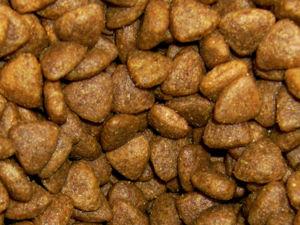
La nourriture pour chat désigne les aliments élaborés pour le chat domestique. Ces aliments peuvent se présenter sous forme sèche, en granulés, appelés « croquettes », ou humide, dans des « sachets fraîcheur », ou conservée dans des boîtes scellées. Bien que les chats soient des carnivores, nombreuses sont les firmes qui ajoutent des produits cultivés comme les céréales et les légumes. Les croquettes et pâtées sont également complétées par l’ajout de vitamines, de minéraux et d’autres nutriments.